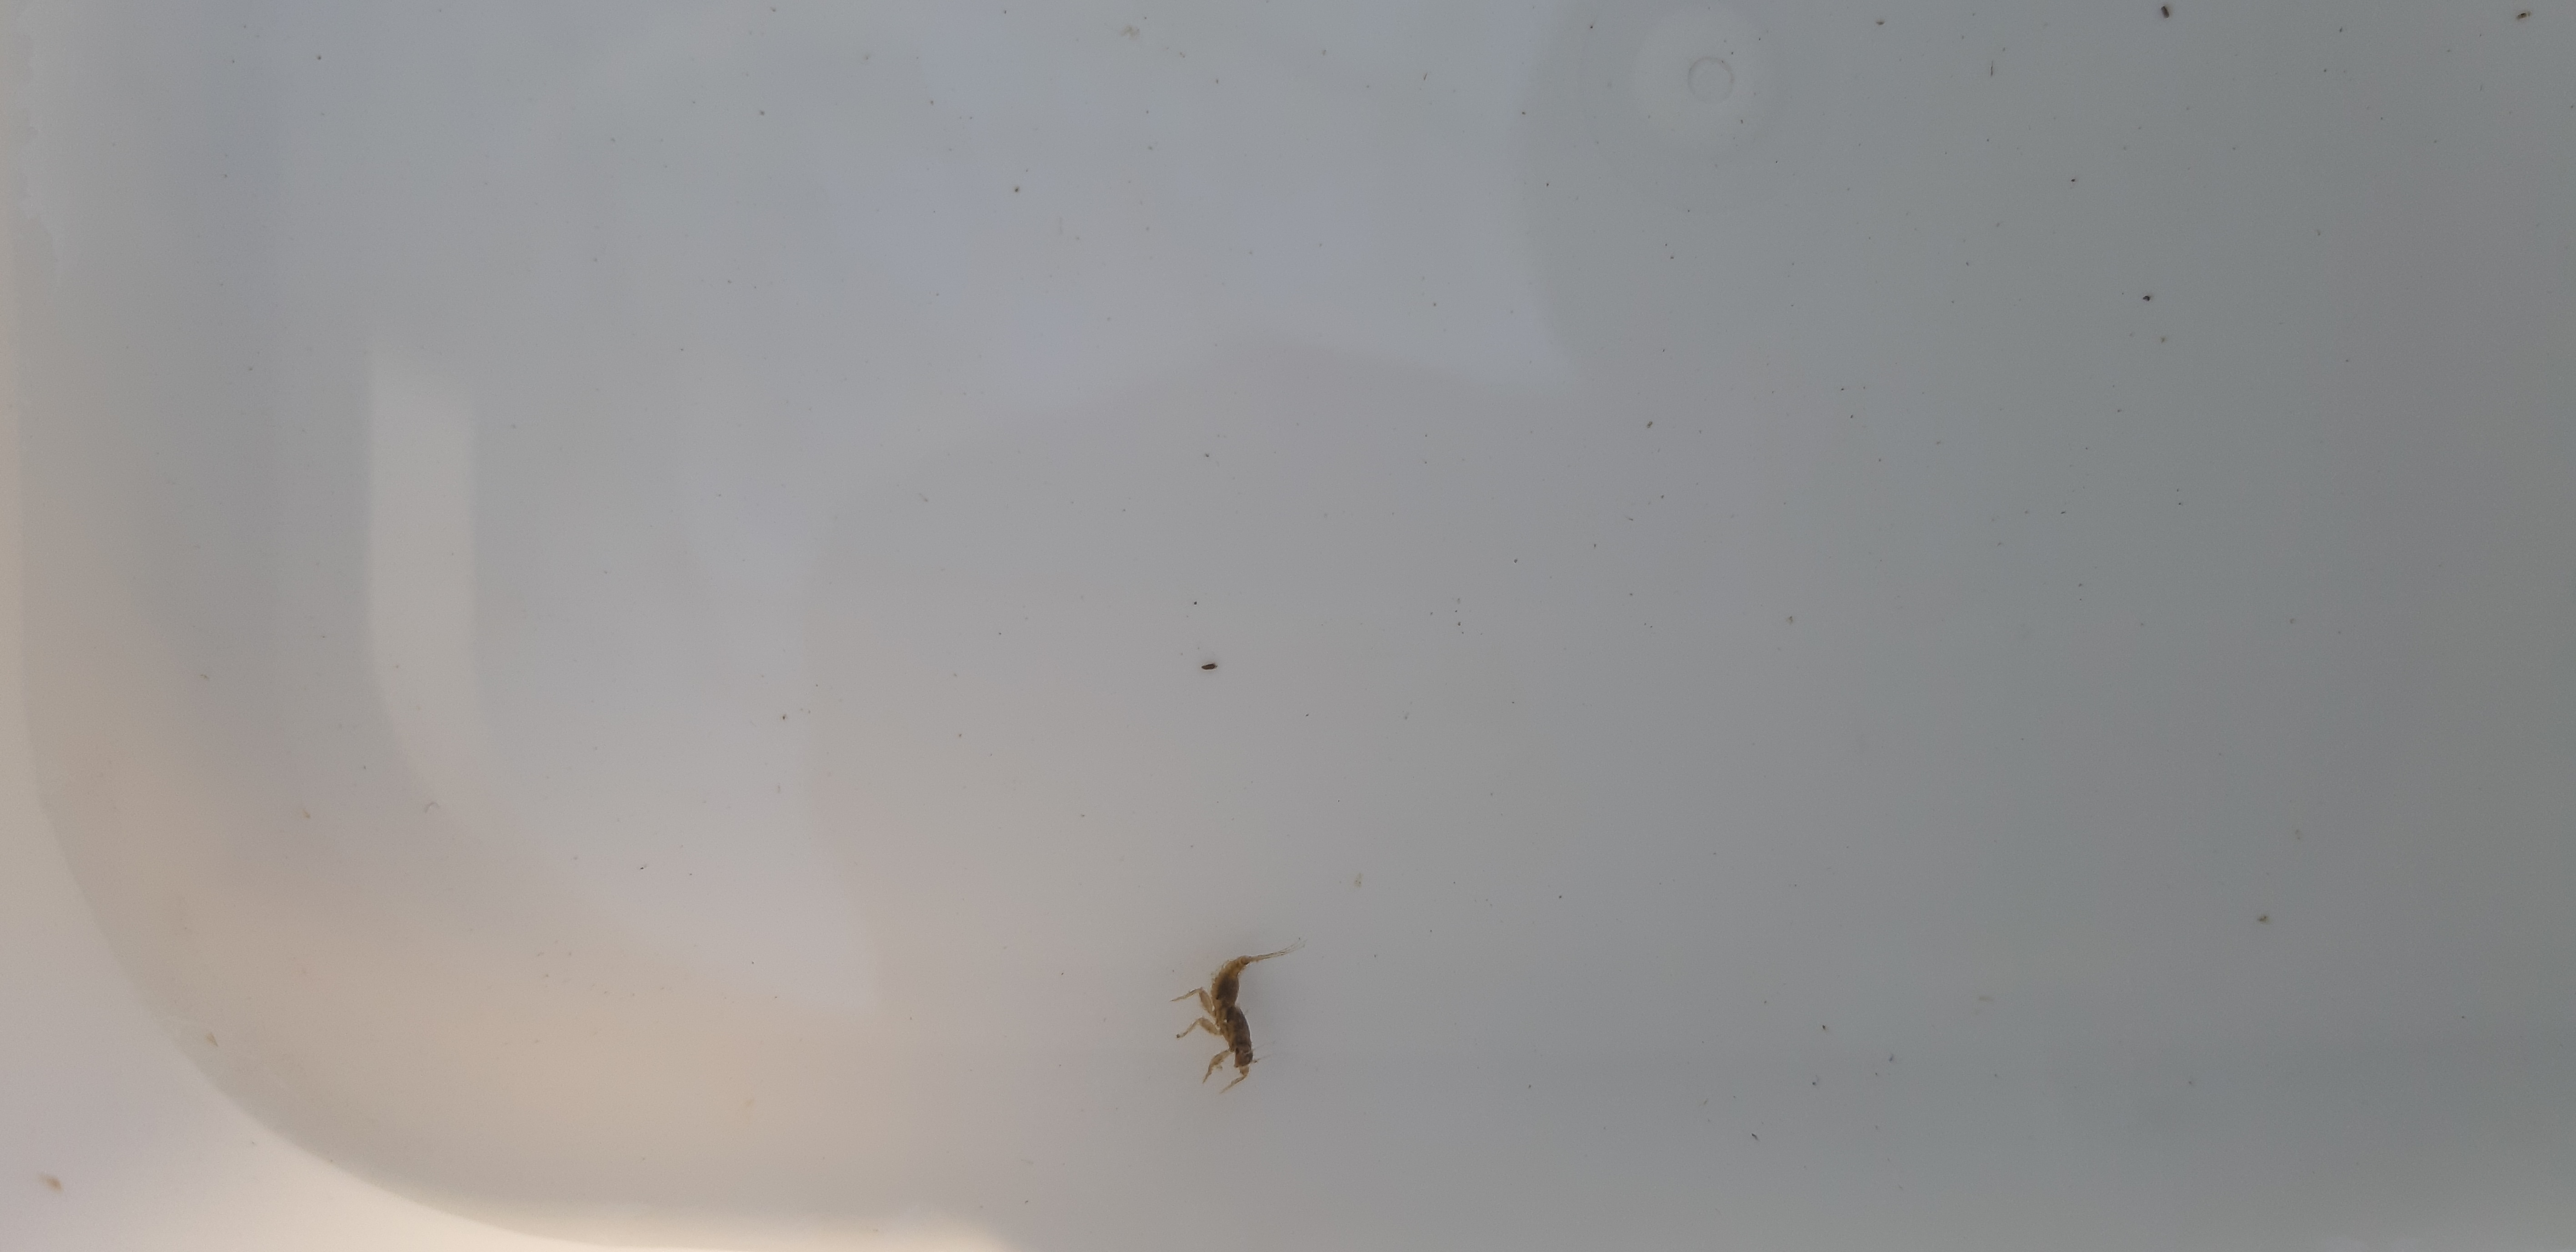
Macroinvertebrate group: other_mayflies